Duke of Connaught and Strathearn

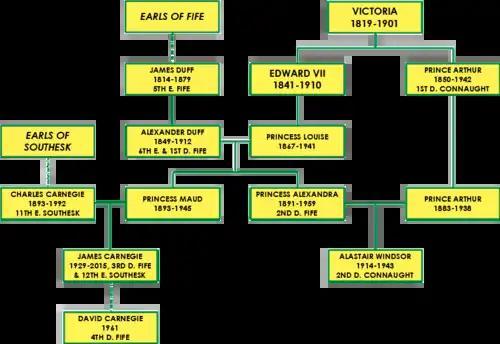
Family tree showing the interrelation of the dukedom of Connaught & Strathearn with the dukedom of Fife

By tradition, members of the sovereign's family received titles associated with England, Scotland, Ireland and Wales, the four Home Nations that made up the United Kingdom of Great Britain and Ireland. The Dukedom of Connaught and Strathearn was named after one of the four provinces of Ireland, now known by its modern Irish language-based spelling of Connacht. It was seen as the title that, if available, would henceforth be awarded to the British monarch's third son. The first son is the Duke of Cornwall (in England) and Duke of Rothesay (in Scotland), and would be made Prince of Wales at some point, while the second son would often become Duke of York, if the title was available.